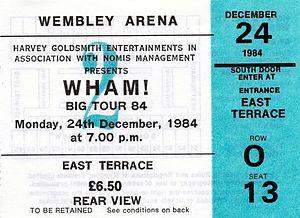
Un ticket d'un concert du Big Tour de Wham! au Wembley Arena, le 24 décembre 1984.